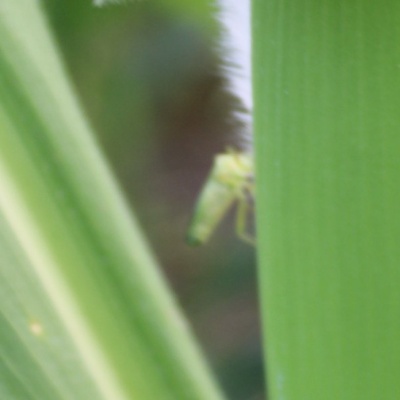
Crop: Maize
Condition: grasshoper